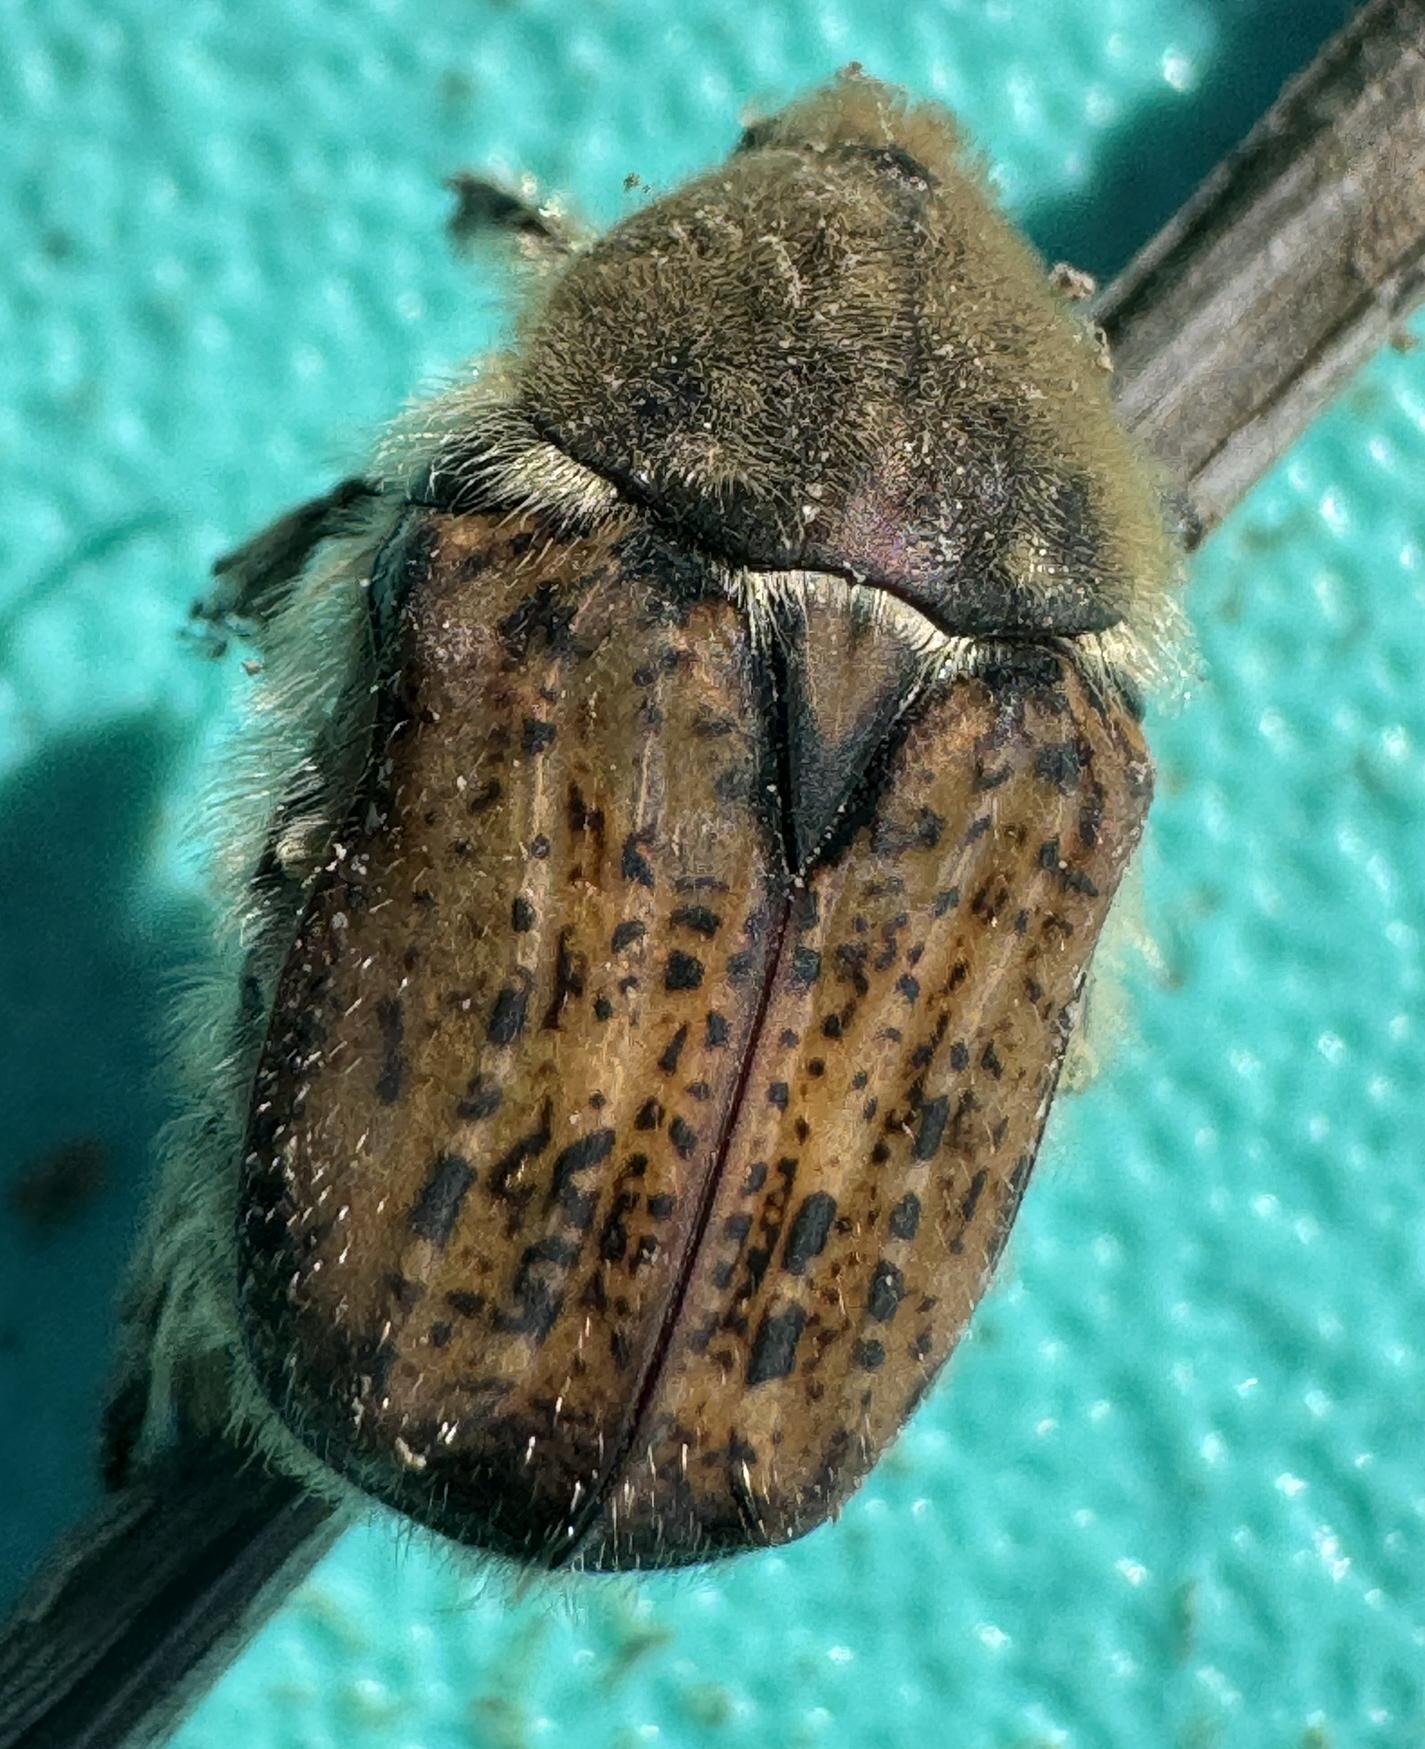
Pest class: occasional_pest